Hawking (birds)

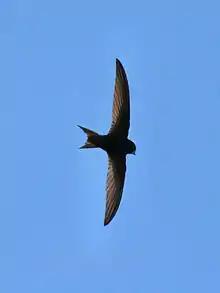
Common swift in flight

Continuous aerial feeding is a different way of hawking insects. It requires long wings and skillful flying, as in nightjars, swallows, and swifts. Swifts are the masters of aerial feeding; several species spend virtually their entire lives in the air (some non-mating common swifts have spent as much as 10 months in the air without landing), and have come to rely on insects as their main source of food. Swallows, though visually similar to swifts but being unrelated to them, feed in a similar manner, but less continuously, as they don't glide as much and they stop to perch for a while between bouts of aerial feeding. This has to do with their prey: swifts fly higher in pursuit of smaller, lighter insects that are scattered by rising air currents, while swallows generally chase after medium-sized insects that are lower to the ground, such as flies. When swallows fly higher to go after smaller insects, they adjust their fight style to glide more, like a swift. Birds of the nightjar family employ a variety of moves for catching insects. The common nighthawk of North America flies in swift-like fashion on its long, slender, pointed wings. The common poorwill, on the other hand, flies low and perches low to the ground and will sally up into the air after insects.